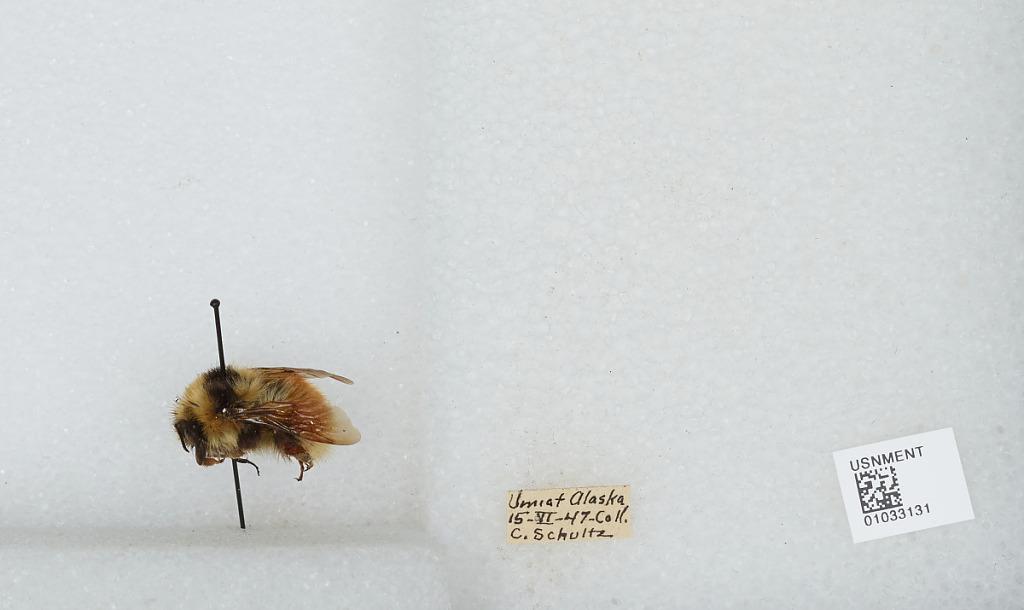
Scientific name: Bombus (Pyrobombus) sylvicola Kirby
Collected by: C. Schultz
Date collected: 1947-6-15
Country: United States
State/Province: Alaska
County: North Slope
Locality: Umiat
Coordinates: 69.3669, -152.144